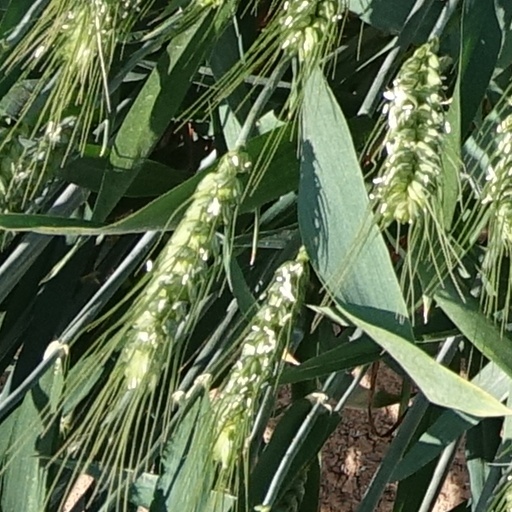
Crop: wheat